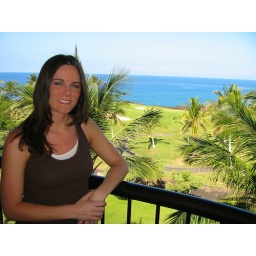
Talk about a Deluxe Ocean View! Wow...yeah, the water and trees in the background are pretty cool too.